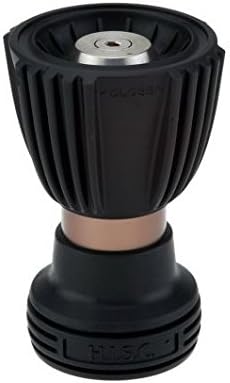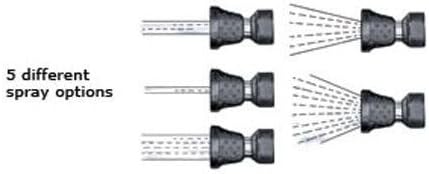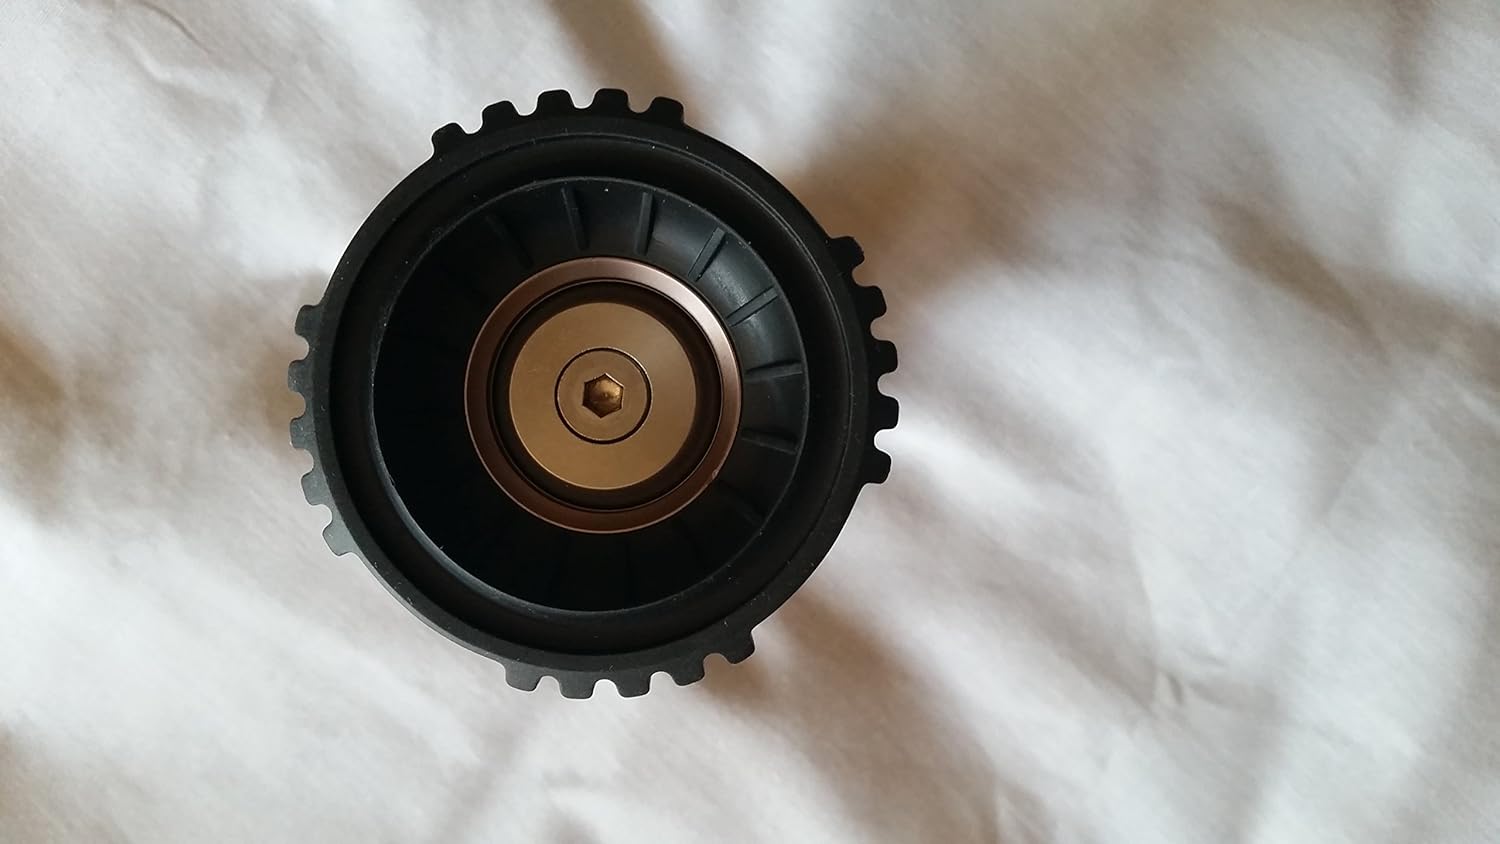
Ultimate 5-pattern Spray High-pressure Fireman's Hose Nozzle (Purple Color)
Category: Tools & Home Improvement
This is truly the ultimate fireman's hose nozzle for the everyday use! Whether your outdoor watering job is big or small, the attractive, rubberized coating that makes up the outside of this nozzle is up to the task. Adjusting between 5 different spray patterns is as easy as turning a dial. This hose nozzle will surely make your summer watering needs a breeze.
Features: 5 easily adjustable spray patterns | Rubberized composite coating for extra durability | Attractive design / appearance | Dual shut-off / on valve